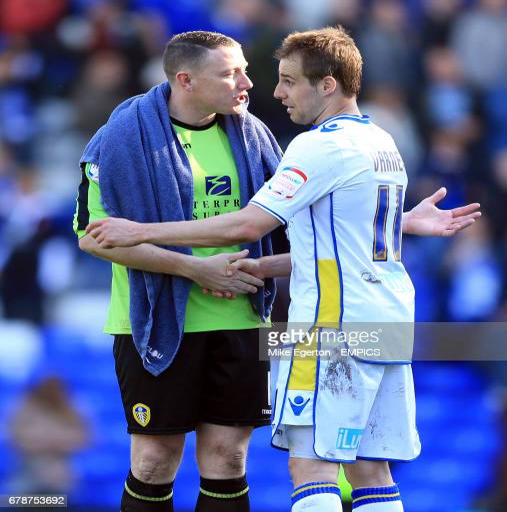
football players at the end of the game